149th Fighter Squadron

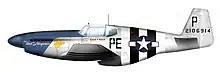
P-51B Mustang of 352d FG/328th FS pilot, Lt. Robert "Punchy" Powell

In April 1944 the squadron began to replace its Thunderbolts with longer range North American P-51D Mustangs. On 8 May, the squadron was escorting bombers on a raid on Braunschweig. It routed an attack by a numerically superior force of German interceptors, continuing the fight until most planes had used all their ammunition and were running short on fuel, requiring the unit to return to base. For this action, the squadron was awarded the Distinguished Unit Citation. In addition to escort missions, the squadron flew counter air missions. Returning from its escort missions, it often engaged in air interdiction attacks.